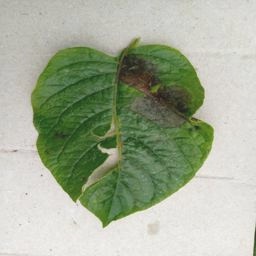
Etiqueta: Late Blight